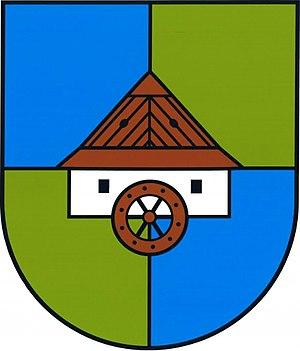
Vysočina est une commune du district de Chrudim, dans la région de Pardubice, en République tchèque. Sa population s'élevait à 695 habitants en 2017.